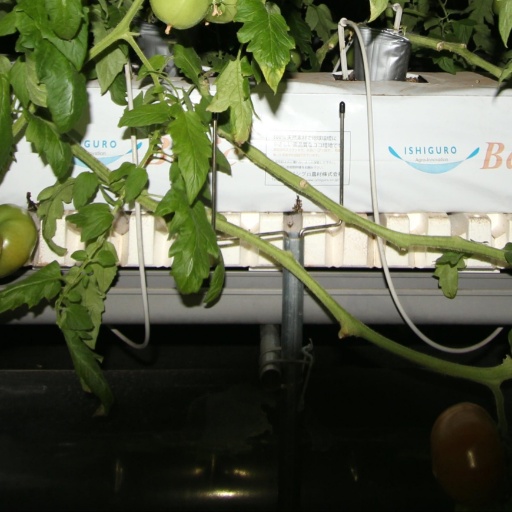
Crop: tomato